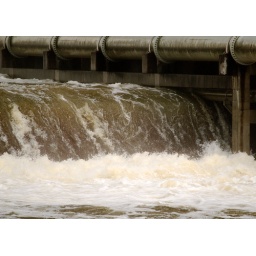
A closer view of water pouring out of the stilling basin, with the north wall of the powerhouse in the background.